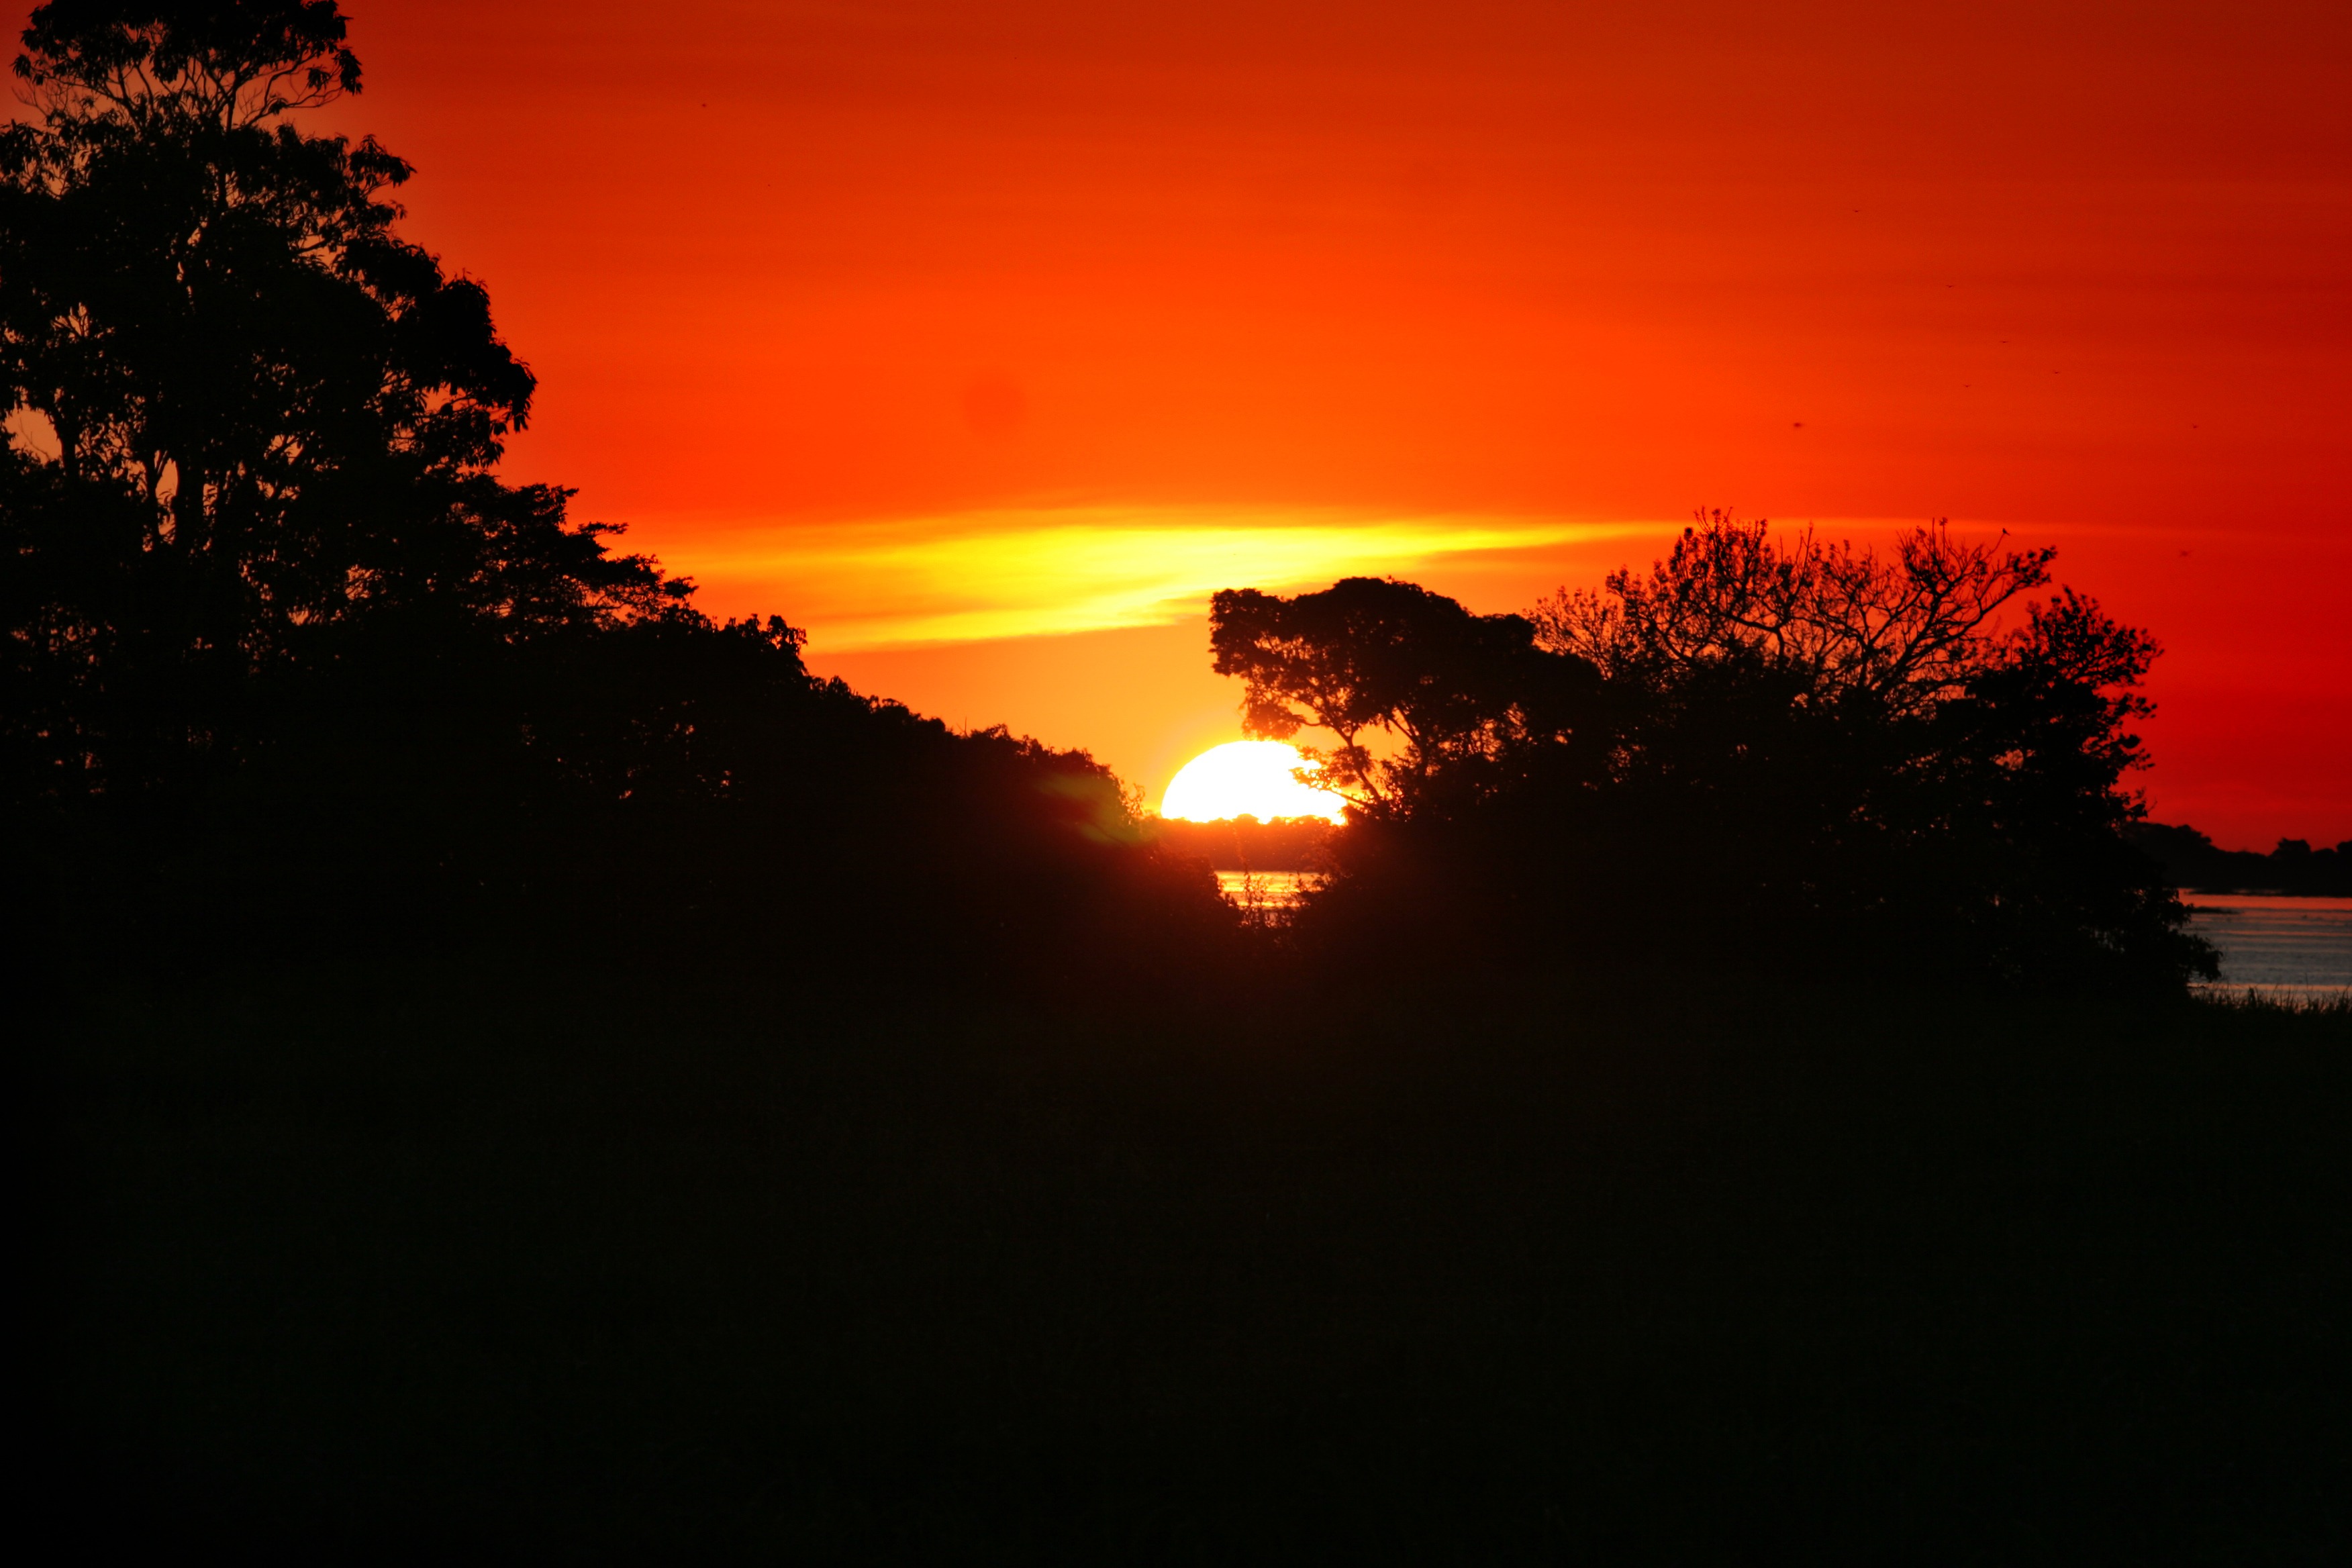
horizon, cloud, sky, sun, sunrise, sunset, sunlight, morning, dawn, atmosphere, dusk, evening, afterglow, amazonia, red sky at morning, amazon river